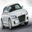
Label: automobile